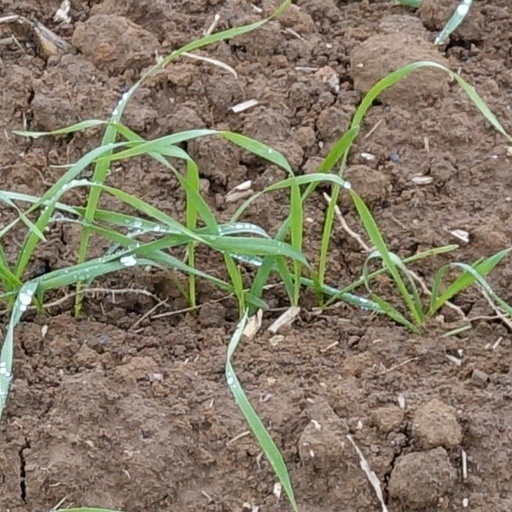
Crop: wheat